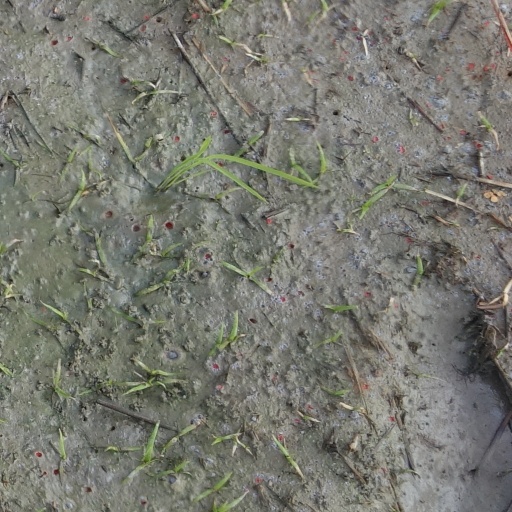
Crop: rice